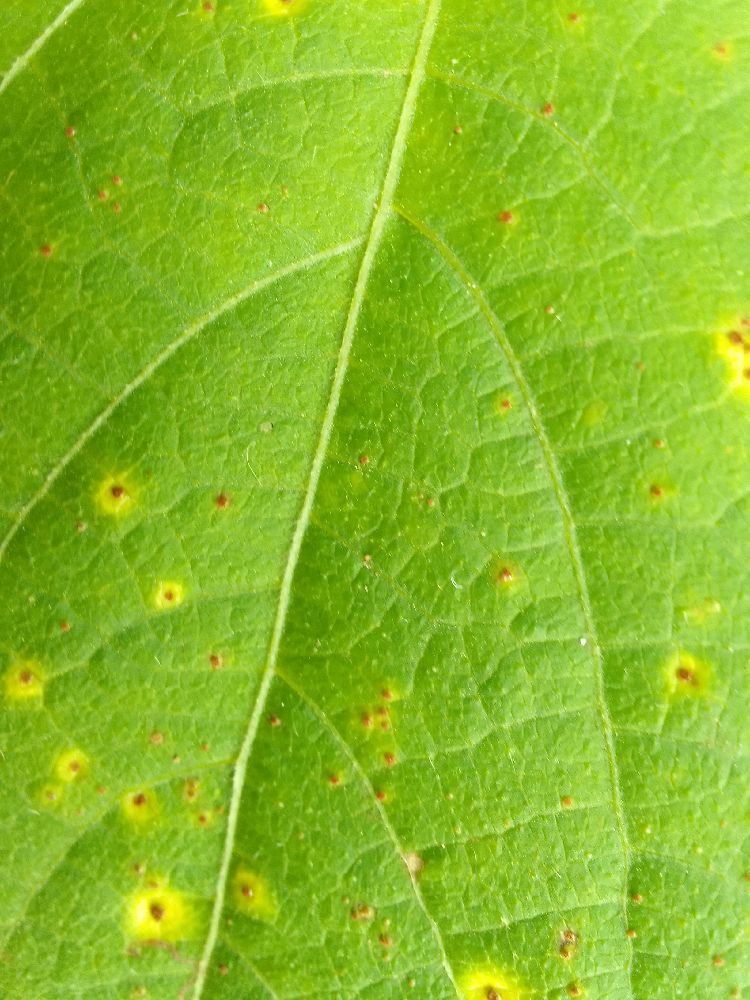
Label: rust